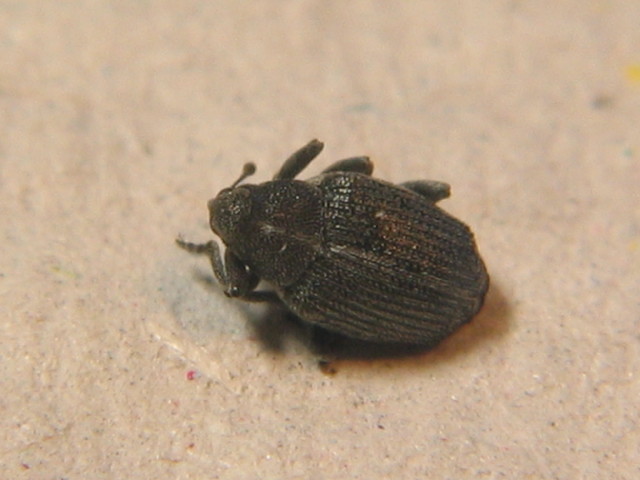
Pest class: Cabbage_seedpod_weevil